Linda Klarfeld

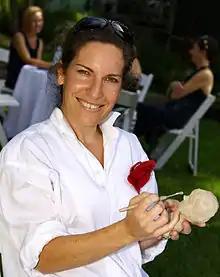
Linda Klarfeld at the Australian Ballet Garden Party 2011

Linda Klarfeld (born 1 July 1978) is an Australian sculptor whose bronze and granite works of art focus on the human figure. Her work ranges from small miniature portrait busts to three meter high, larger than life size pieces. She has sold her work both privately and through public auction.